Hugo Reyne

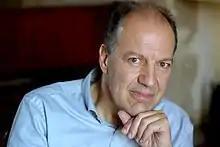
Portrait of Hugo Reyne

Hugo Reyne (born in 1961) is a contemporary French recorder player, oboist and conductor. He is the founder and music director of La Simphonie du Marais.